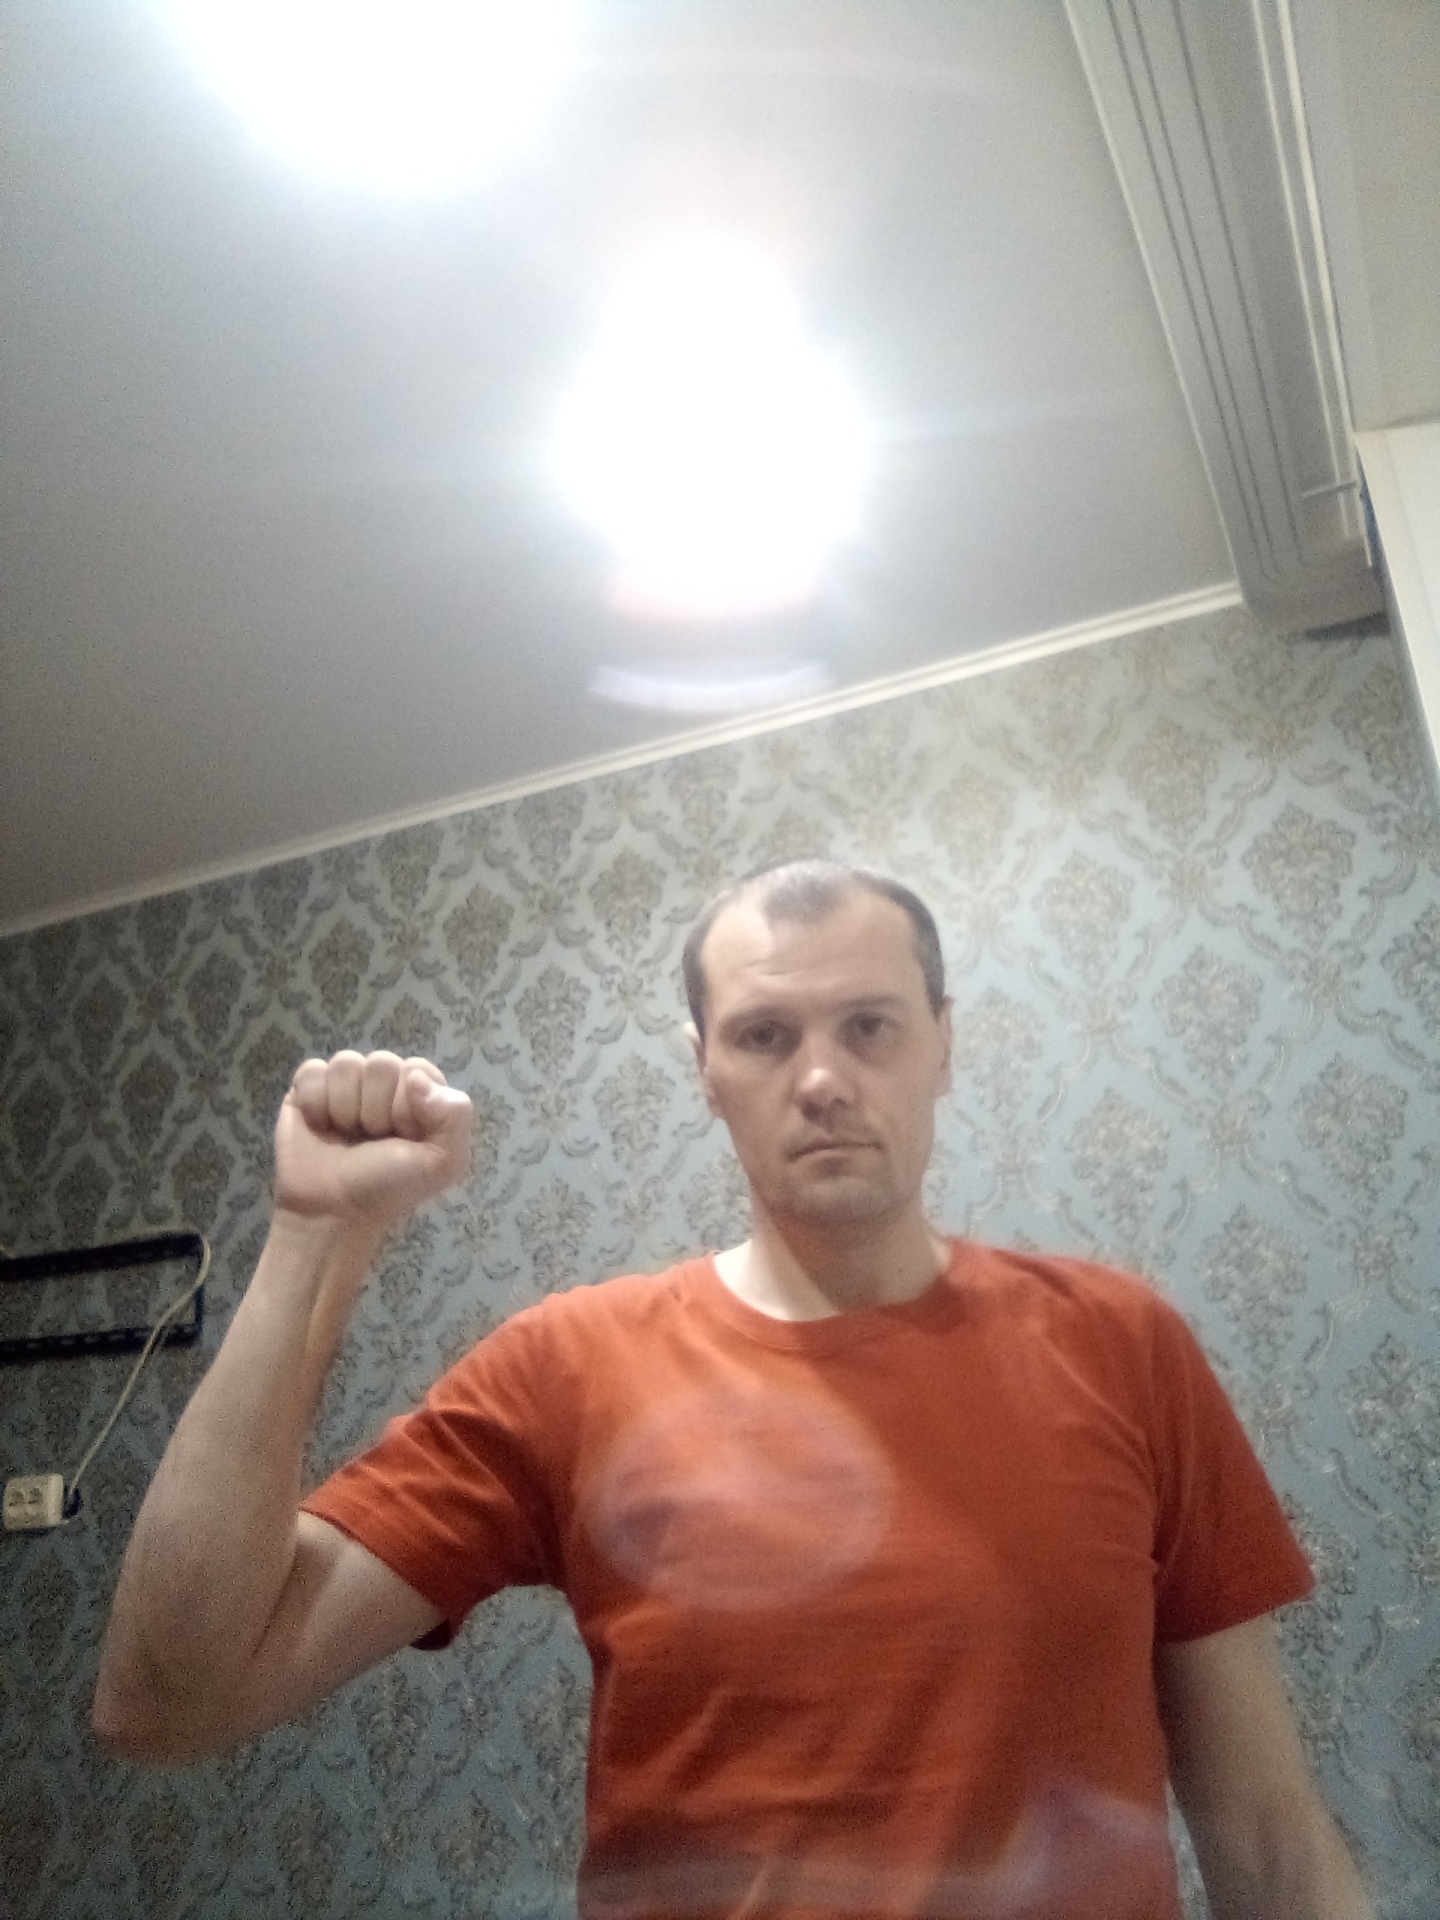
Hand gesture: fist